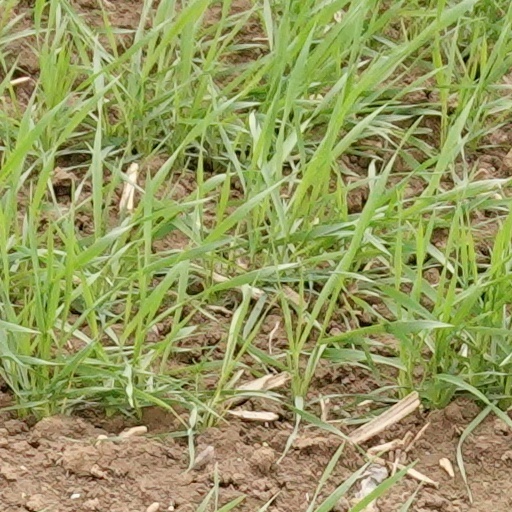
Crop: wheat